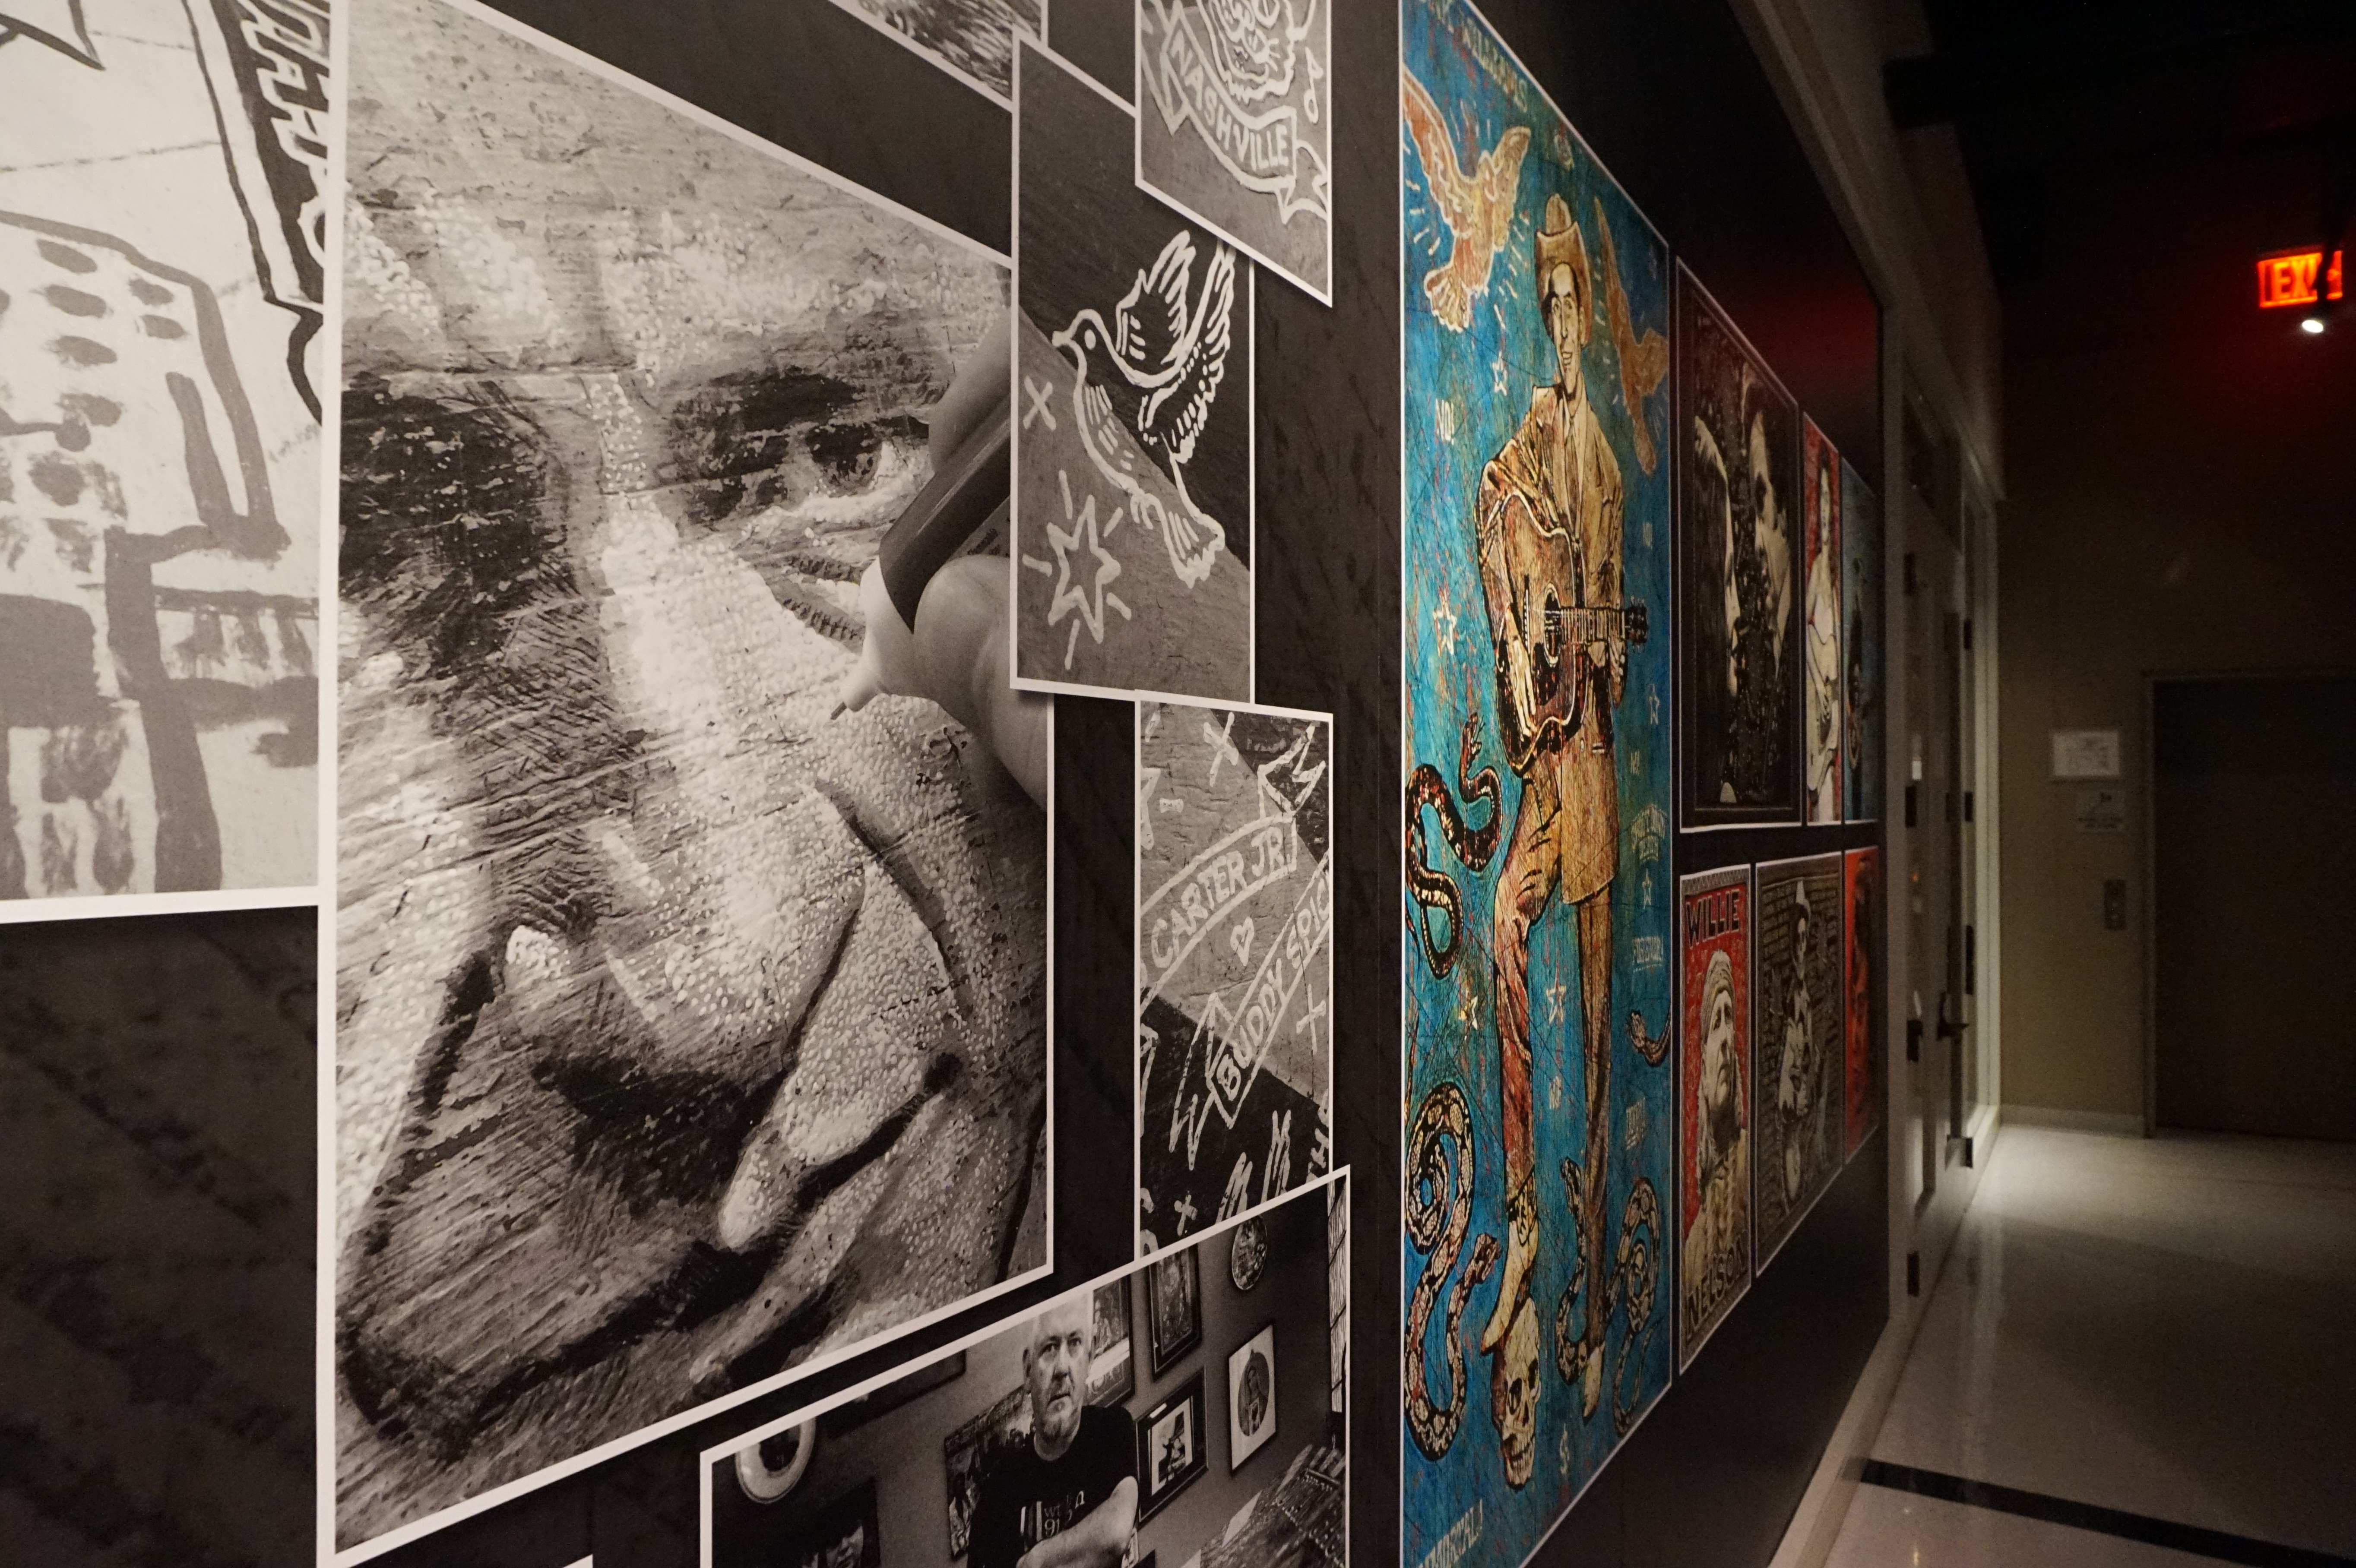
music, wall, color, tourism, art, tourist attraction, nashville, tennessee, modern art, country music, country music hall of fame